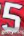
Number: 5